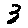
Label: 3